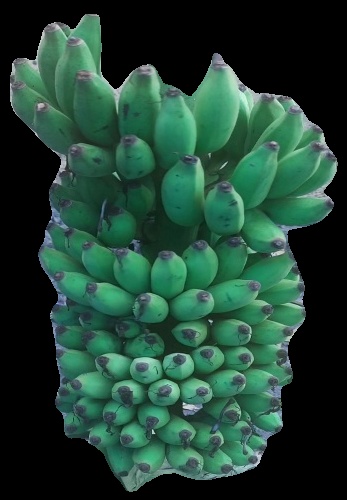
Variety: elakki-bale
Grade: grade2